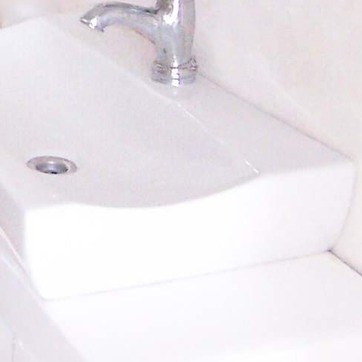
Material: ceramic